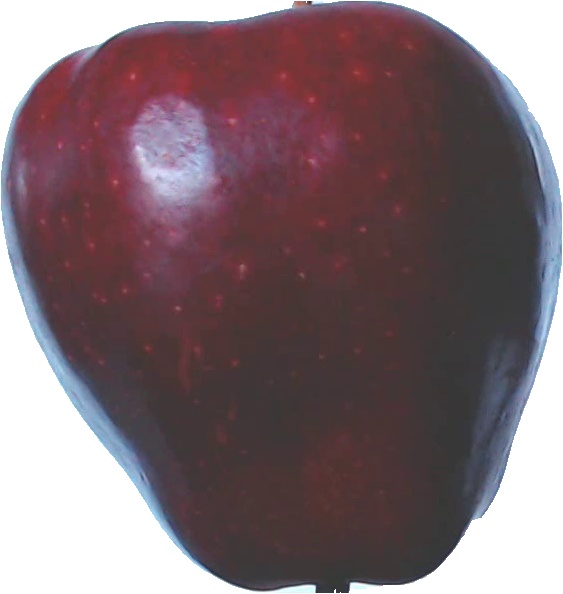
Label: apple_red_delicios_1